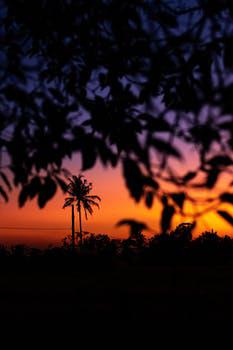
Label: Watermark